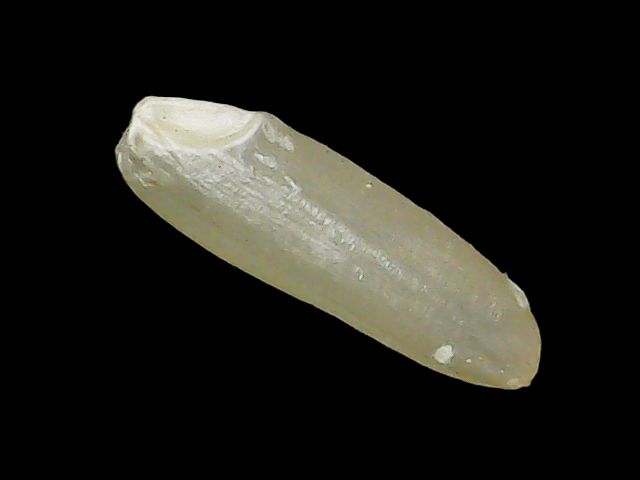
Rice variety: Binadhan11